List of mammals of Algeria

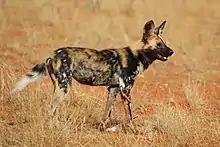
African wild dog

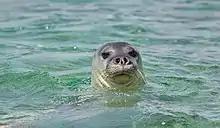
Mediterranean monk seal

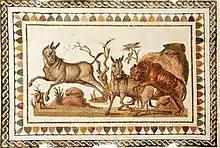
Roman mosaic of Atlas wild asses and a tiger, ca. 300 AD, Tunisia

The order Cetacea includes whales, dolphins and porpoises. They are the mammals most fully adapted to aquatic life with a spindle-shaped nearly hairless body, protected by a thick layer of blubber, and forelimbs and tail modified to provide propulsion underwater.